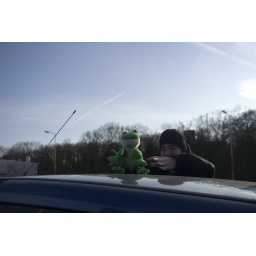
Kikker zweeft over dak van Fiat / Kikker hovers over roof of Fiat